Regensburg

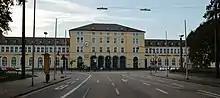
Main railway station

The Theater Regensburg on the Bismarckplatz was established in 1804 and is the city's most important theater. Operas, operettas, musicals and ballets are performed there. In the summer open-air performances also take place. While the theater on the Bismarckplatz is the city's oldest and largest, the Theater Regensburg also has four other stages with programmes that complement each other. In the "Neuhaussaal" of the theater on the Bismarckplatz, concerts by the Philharmonic Orchestra Regensburg take place. The Velodrom Theater presents musicals and plays. In the Haidplatz Theater it is mainly literary and modern plays that are performed, whereas the Turmtheater at the Goliathplatz puts on cabarets, musicals and plays for children as well as modern plays.